British country clothing

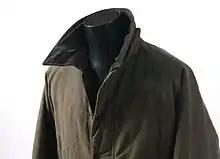
A men's green waxed jacket with brown corduroy collar.

English country jackets usually include waxed and quilted jackets. The traditional style is dark olive green with a brown corduroy collar which is based on the original colour palette used when they were first produced, which also included navy as opposed to dark olive green. A gilet is also a popular style of country jacket. Tweed jackets and coats are also worn to protect against weather due to the durability of the material. Fleece jackets and gilets have also become part of country attire in Britain.